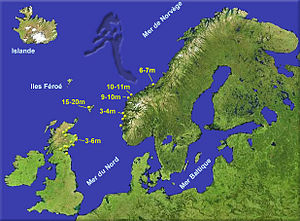
Storeggaskredet / Tidsfæstelse
De gule tal angiver højden på tsunamien anslået af forskere.[3] Kortet viser nutidens landmasser. På tidspunktet for jordskredet bestod store dele af den nuværende Nordsø af landområdet Doggerland.
De tre storeggaskred var en række enorme jordskred, der betragtes som nogle af de største undersøiske skred nogensinde. De skete for omkring 8000 år siden, ved Norges kontinentalsokkel, omkring 100 km nordvest for Møre og Romsdals kyst, og skabte en enorm tsunami i Norskehavet. Kollapset involverede omkring 290 km af kystsoklen og omkring 3.500 km³ mudder, sten og andet. Området, der styrtede ned, var på størrelse med Danmark, tilsvarende Islands areal i en dybde af 34 m. På kanten af norsk sokkel, mod fiskebanken Storegga, fandt man under oliesøgningen i 1970'erne en afgrund, brat ned fra 250 meters dybde til 500 meter. På havbunden under skredkanten og helt ned til 3.000 meter ligger rester af skredet, med klipper op til en km i diameter.